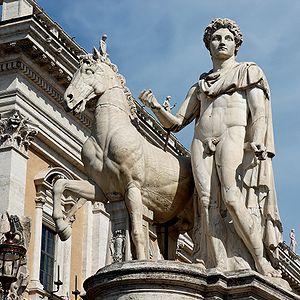
Statue colossale de Dioscure, balustrade de la place du Capitole à Rome. Œuvre romaine tardive du IVe siècle ap. J.-C. Italiano: Uno dei due Dioscuri del Campidoglio, Roma, opera romana del sec. IV d.C. Si trova sulla balaustra di accesso a Piazza del Campidoglio a Roma.
Dans la mythologie grecque, Castor et Pollux, appelés Dioscures, sont les fils jumeaux de Léda. Chacun né d’un œuf différent, ils sont respectivement, pour Castor, frère de Clytemnestre et fils de Tyndare, roi de Sparte, et pour Pollux, frère d'Hélène et fils de Zeus.